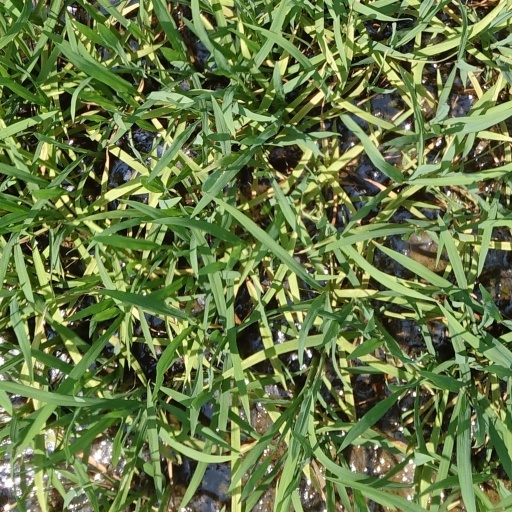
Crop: rice